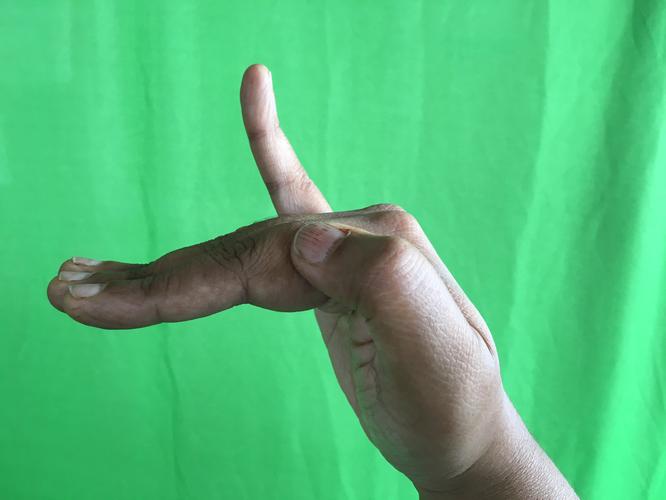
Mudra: Hamsapaksha
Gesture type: double_hand